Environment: real
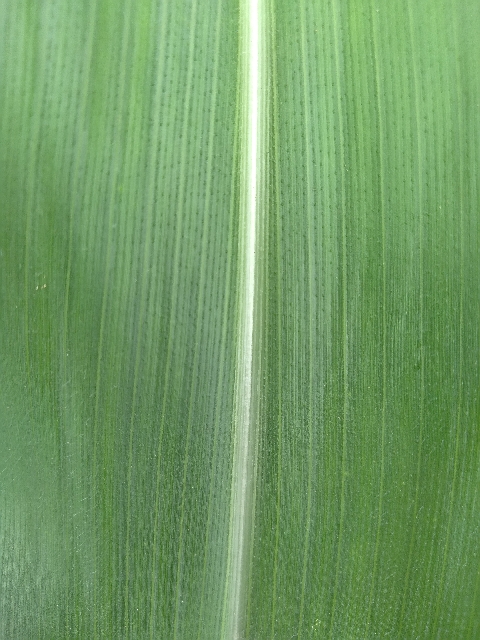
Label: healthy